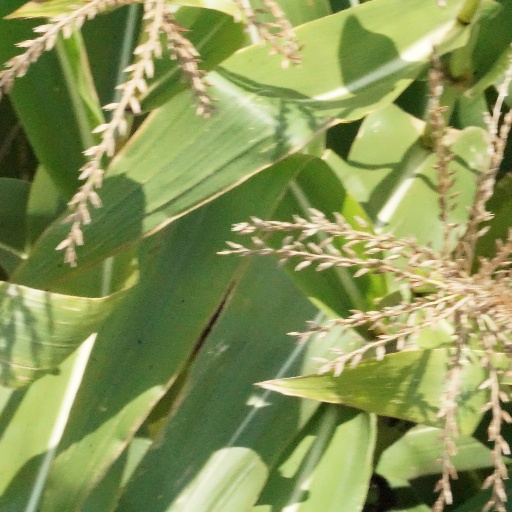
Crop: maize; corn